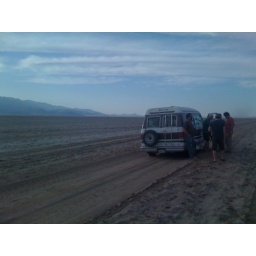
Breaking down in your van... LAME... breaking down in your van on a dry lake bed in Mexico, very very lame.